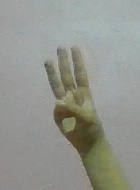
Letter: thaa